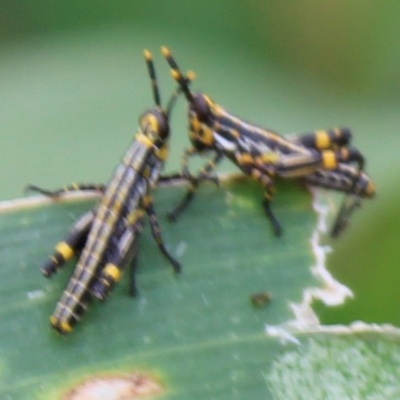
Crop: Maize
Condition: grasshoper